BMS World Mission

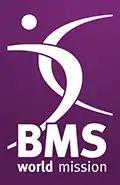

BMS World Mission, officially Baptist Missionary Society, is a Christian missionary society founded by Baptists from England in 1792. The headquarters is in Didcot, England.